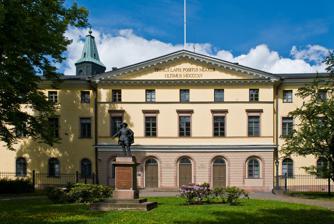
Building: Old Academy Building
Country: Finland
Year built: 1815
For the like-named building in Derry, New Hampshire, U.S., see Pinkerton Academy . Old Academy Building Akatemiatalo/Akademihuset The Court of Appeal side of the Old Academy Building in Turku, General information Architectural style Neoclassic Location Turku , Finland Address Rothoviuksenkatu 2 Construction started 1802 Completed 1815 Inaugurated 1817 Renovated 1830 Design and construction Architect(s) Carl Christoffer Gjörwell The Old Academy Building ( Finnish : Akatemiatalo , Swedish : Akademihuset ) is a neoclassical building, originally consecrated in 1817 for the Royal Academy of Turku in Turku , Finland . It is located in Cathedral Square next to Turku Cathedral . The building was designed by Swedish architect Carl Christoffer Gjörwell . Laying down the foundation stone of the Old Academy Building in 1802 was a milestone where Swedish king Gustav IV Adolf and Queen Fredrika Dorotea were present. The Old Academy Building suffered damage due to the Great Fire of Turku in 1827. After the devastation caused by the fire, the Imperial Academy of Turku , the university at that time, moved to Helsinki . However, the building was restored under Carl Ludvig Engel 's plans in 1830 and was signed over to the Court of Appeals of Turku, Turku Cathedral chapter and the County Administrative Board. Today, the spaces are used for the Court of Appeal, with the exception of the Ceremonial Hall, which is managed by the University of Turku where its Faculty of Humanities graduation ceremony take place. The hall is used for the two universities in Turku: the University of Turku and Åbo Akademi University . It seats 350 and is also commonly used for events such as concerts; the acoustics of the hall are superb for choirs and chamber music . Gallery Old Academy Building (19th century). The Student Union Choir of the University of Turku performing in the Cerermonial Hall. References